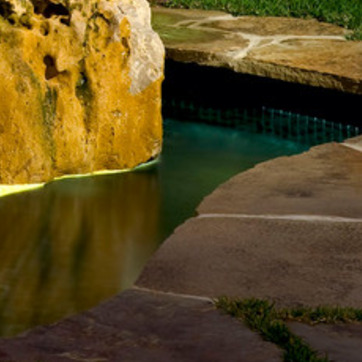
Material: water